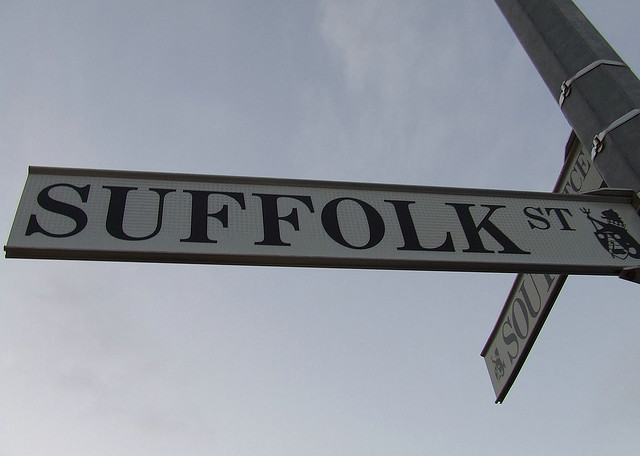
user: Given an image and a question. Answer the question in a short answer. Question: Where is this famous street? Short Answer:
assistant: dublin